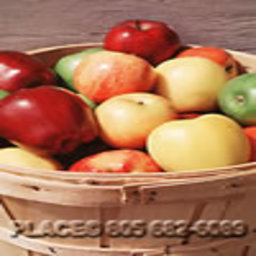
Label: Apple